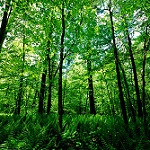
Label: forest